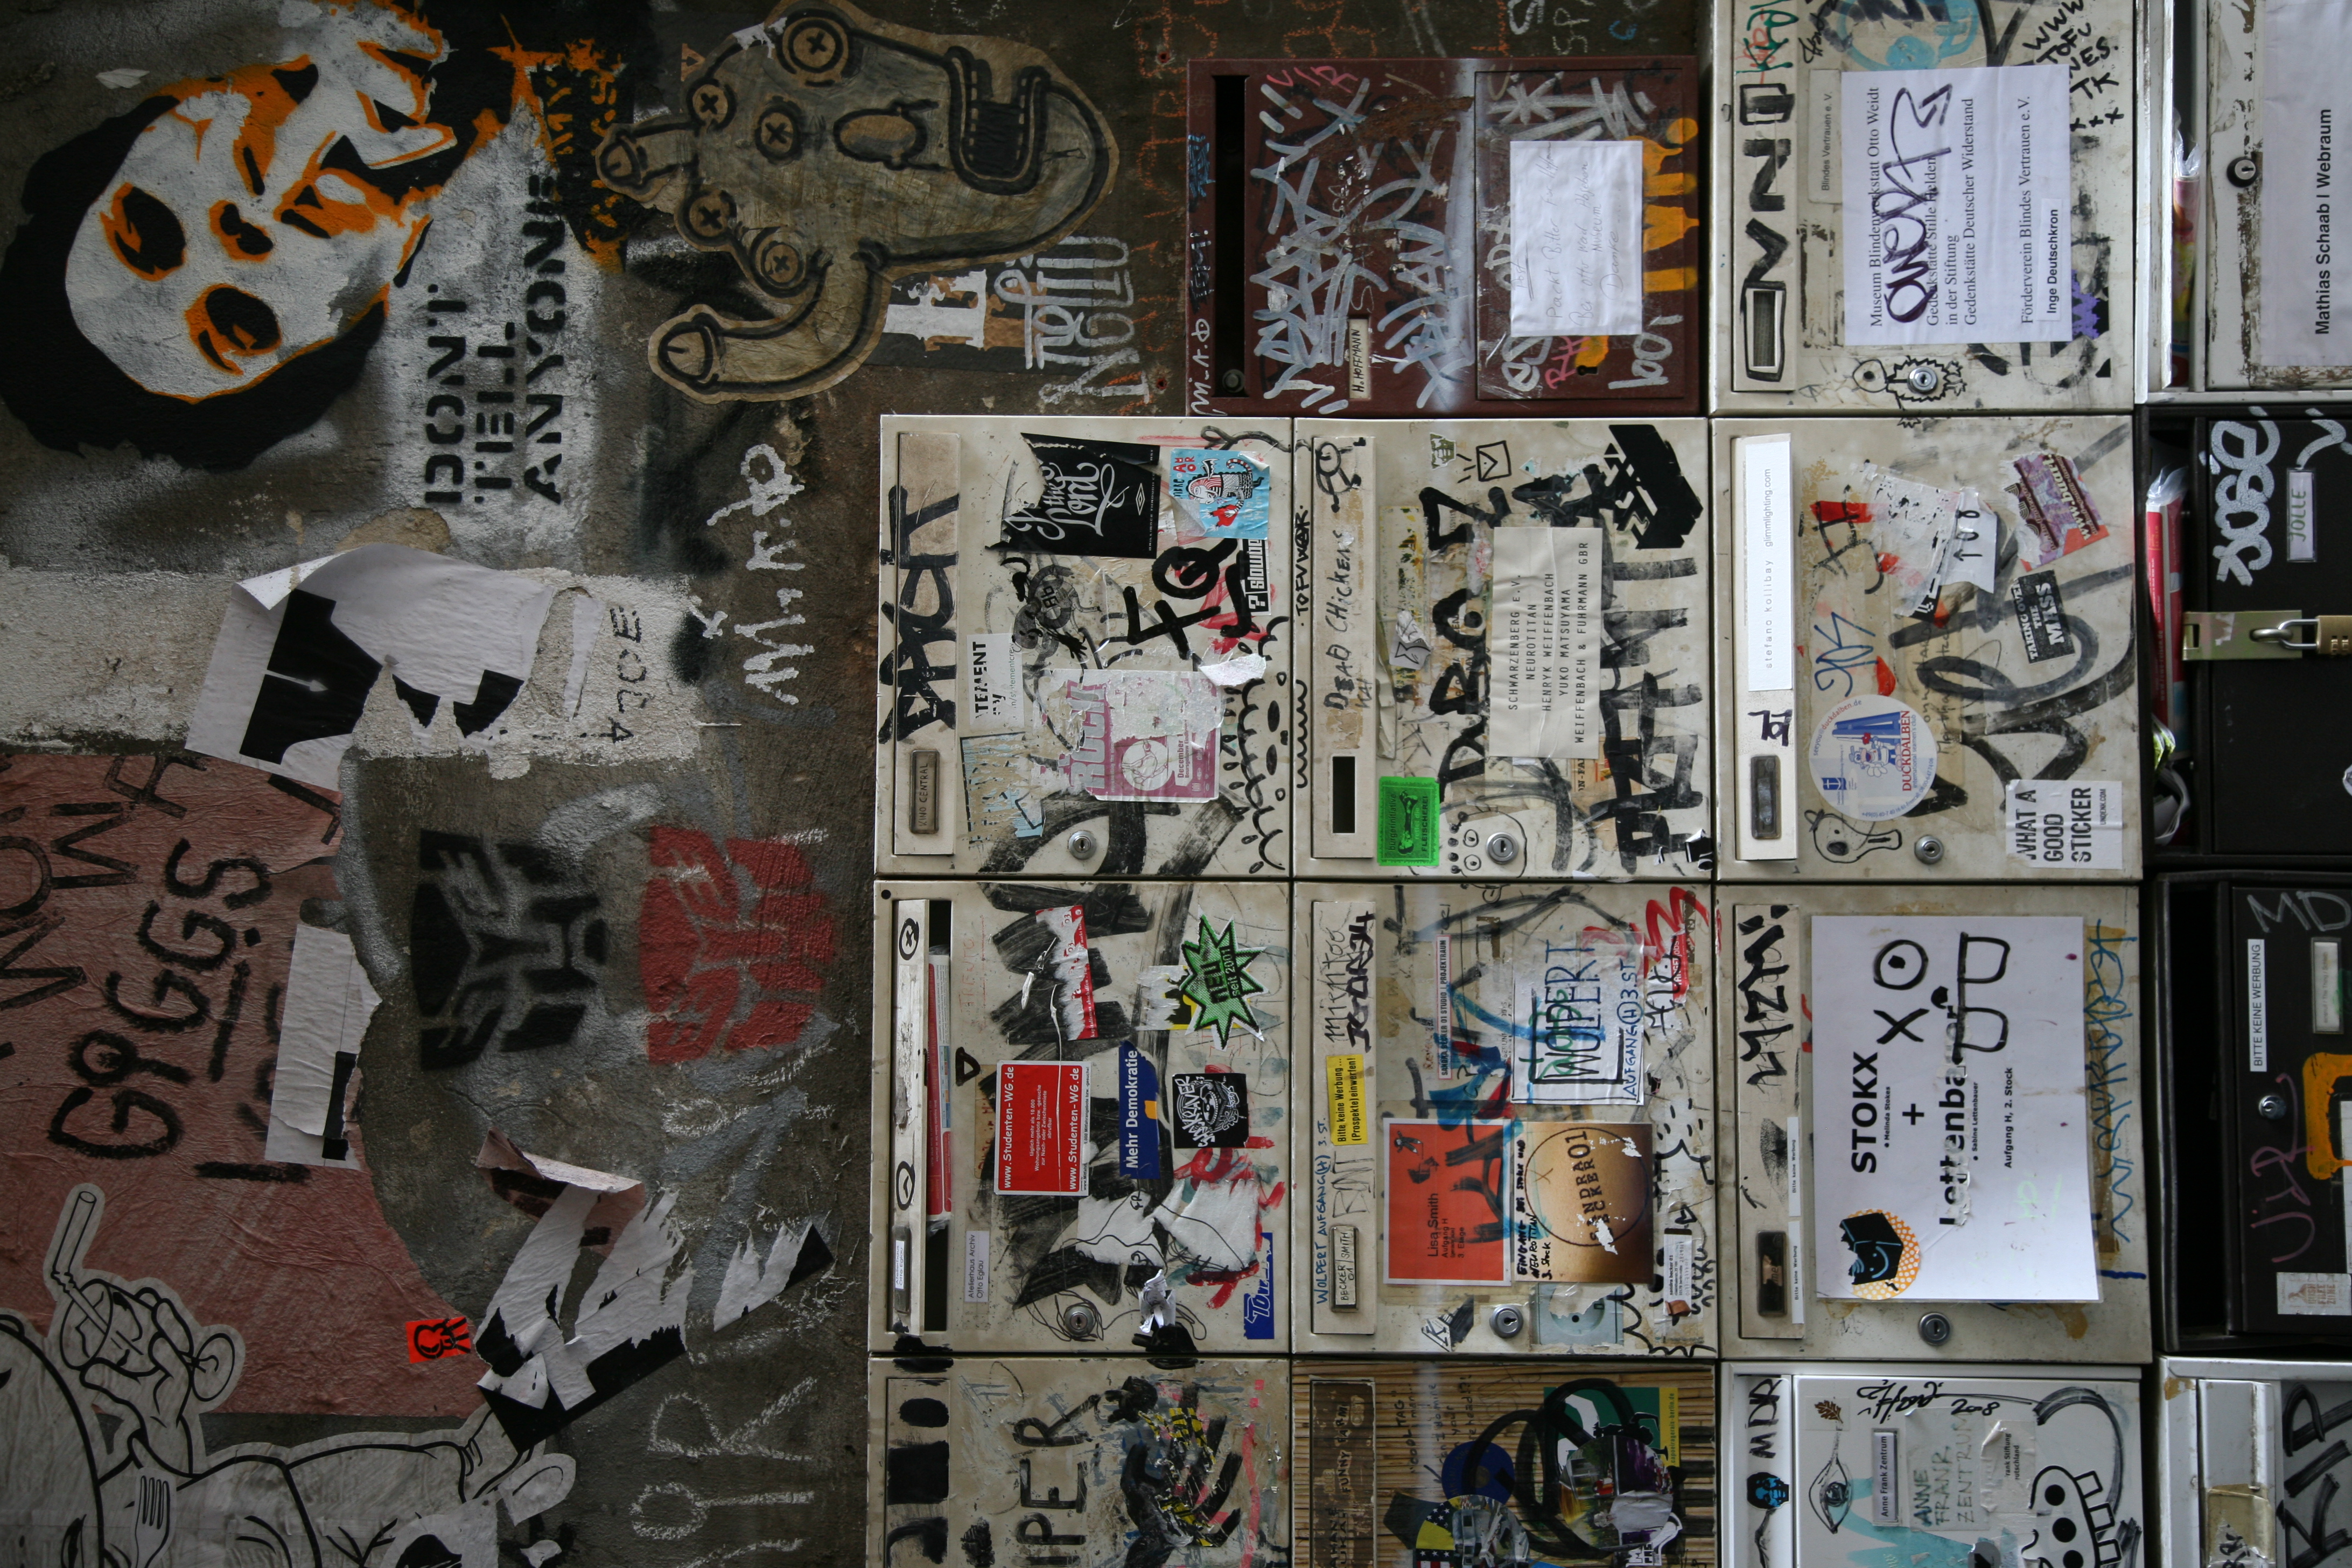
graffiti, art, tag, germany, deutschland, allemagne, berlin, mitte, poster, kaffe, comics, letterbox, boiteauxlettres, kaffekaschemme